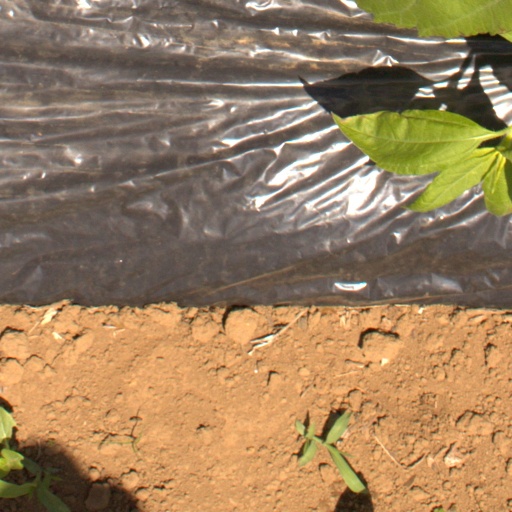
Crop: Jerusalem artichoke